Joseph Haydn

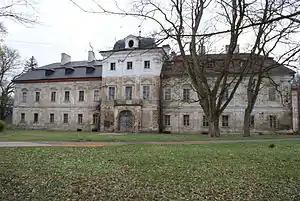
Morzin Palace, Dolní Lukavice, Czech Republic

By 1749, Haydn had matured physically to the point that he was no longer able to sing high choral parts. Empress Maria Theresa herself complained to Reutter about his singing, calling it "crowing". One day, Haydn carried out a prank, snipping off the pigtail of a fellow chorister. This was enough for Reutter: Haydn was first caned, then summarily dismissed and sent into the streets. He had the good fortune to be taken in by a friend, Johann Michael Spangler, who shared his family's crowded garret room with Haydn for a few months. Haydn immediately began his pursuit of a career as a freelance musician.